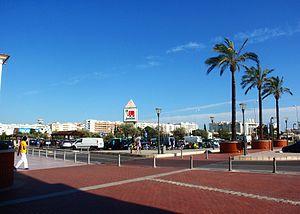
Jumbo est une chaîne d'hypermarchés portugais appartenant au groupe français Auchan. Elle détient aujourd'hui 29 hypermarchés Auchan au Portugal et un en Angola, ainsi que 11 Auchan Supermercado et 23 MyAuchan qui se situent essentiellement dans la région de Lisbonne.